Partick Thistle F.C.

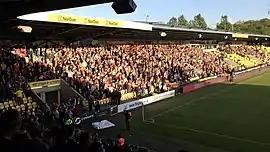
Thistle fans at Almondvale Stadium in May 2018.

The club has a relatively modest fanbase which is mostly centred around Northern Glasgow, although they do have pockets of fans from across the globe. Being in close proximity to a large student population the club attracts many new fans from the local universities.